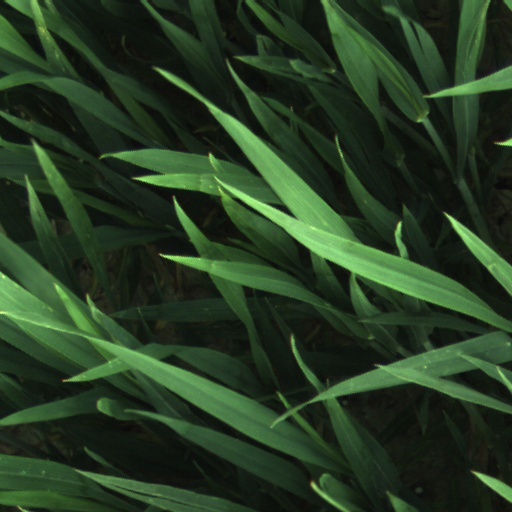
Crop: wheat